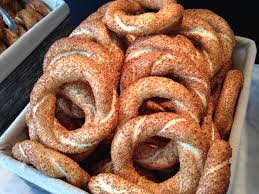
Yemek: simit